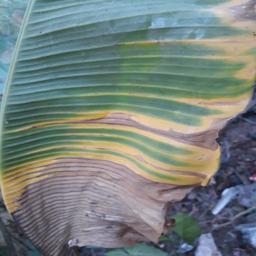
Label: POTASSIUM DEFICIENCY